Literary Chinese in Vietnam

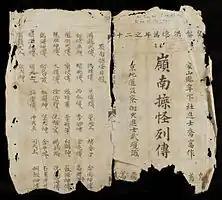
"Wondrous Tales of Lĩnh Nam", a 14th-century collection of stories of Vietnamese history, written in Chinese

Literary Chinese (Vietnamese: , ; chữ Hán: 漢文, 文言) was the medium of all formal writing in Vietnam for almost all of the country's history until the early 20th century, when it was replaced by vernacular writing in Vietnamese using the Latin-based Vietnamese alphabet. The language was the same as that used in China, as well as in Korea and Japan, and used the same standard Chinese characters. It was used for official business, historical annals, fiction, verse, scholarship, and even for declarations of Vietnamese determination to resist Chinese invaders.